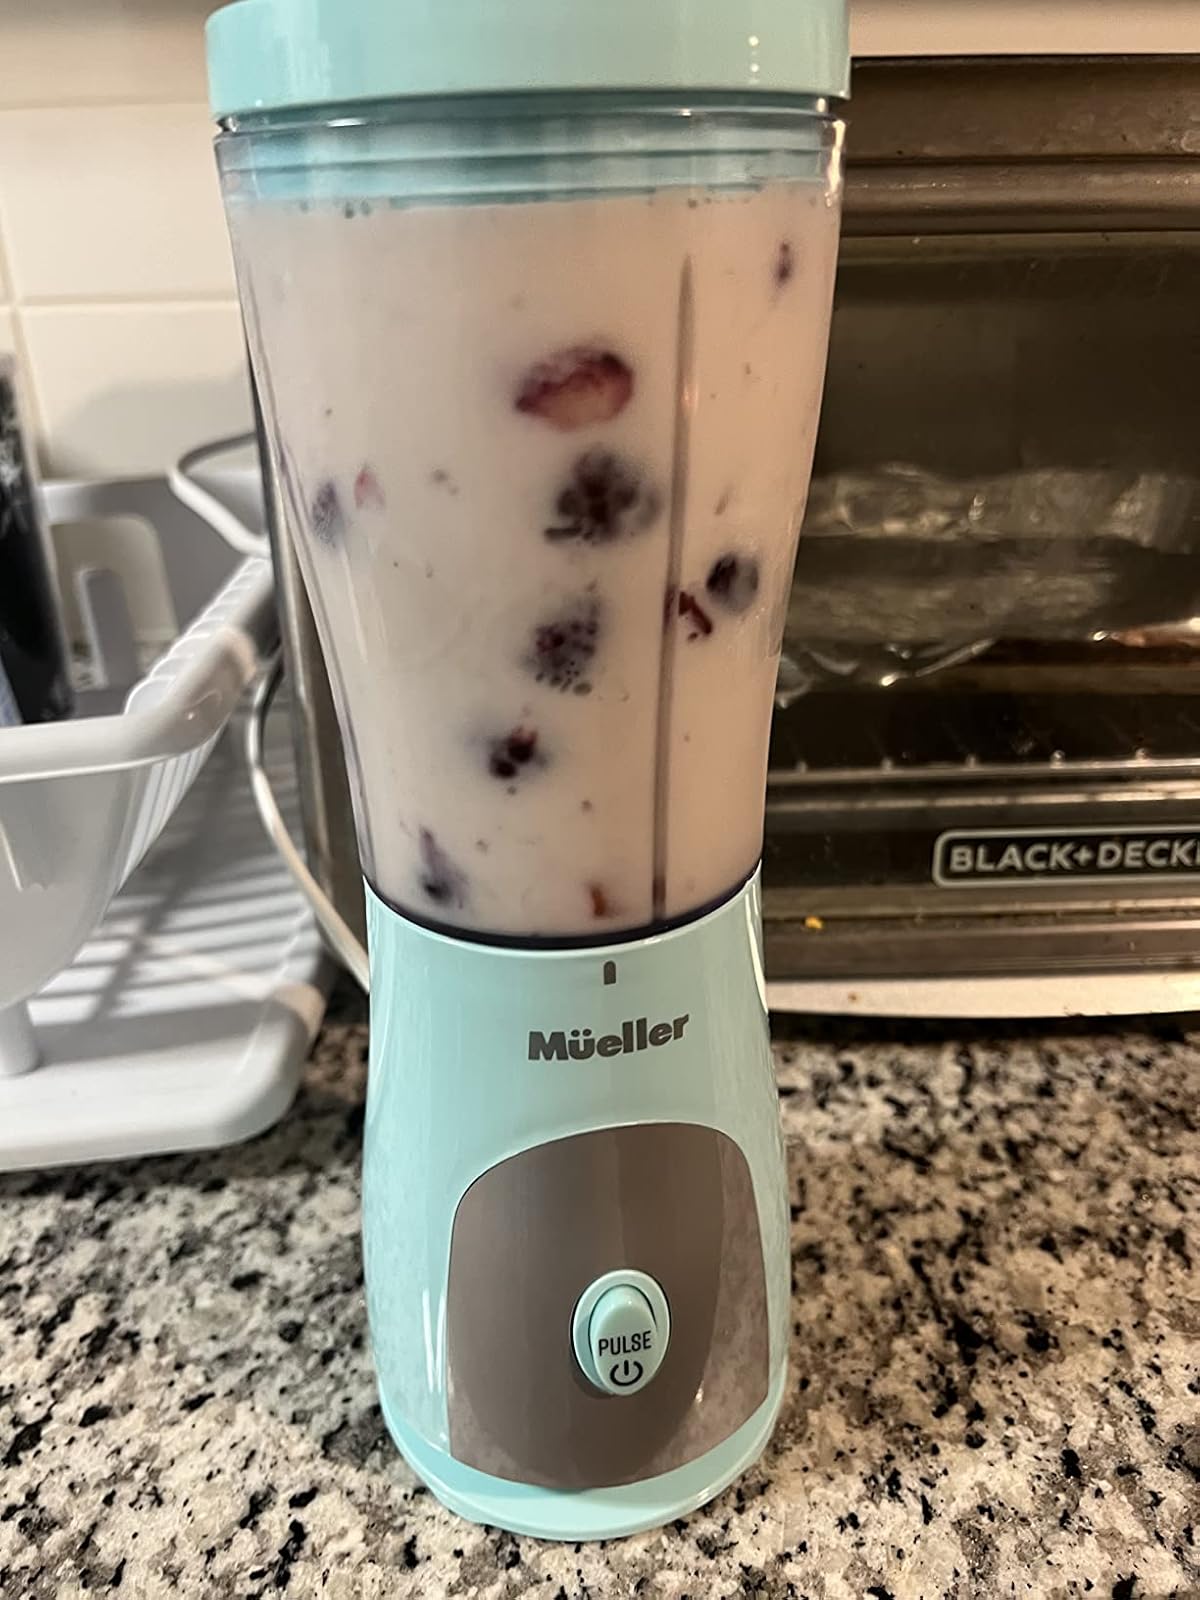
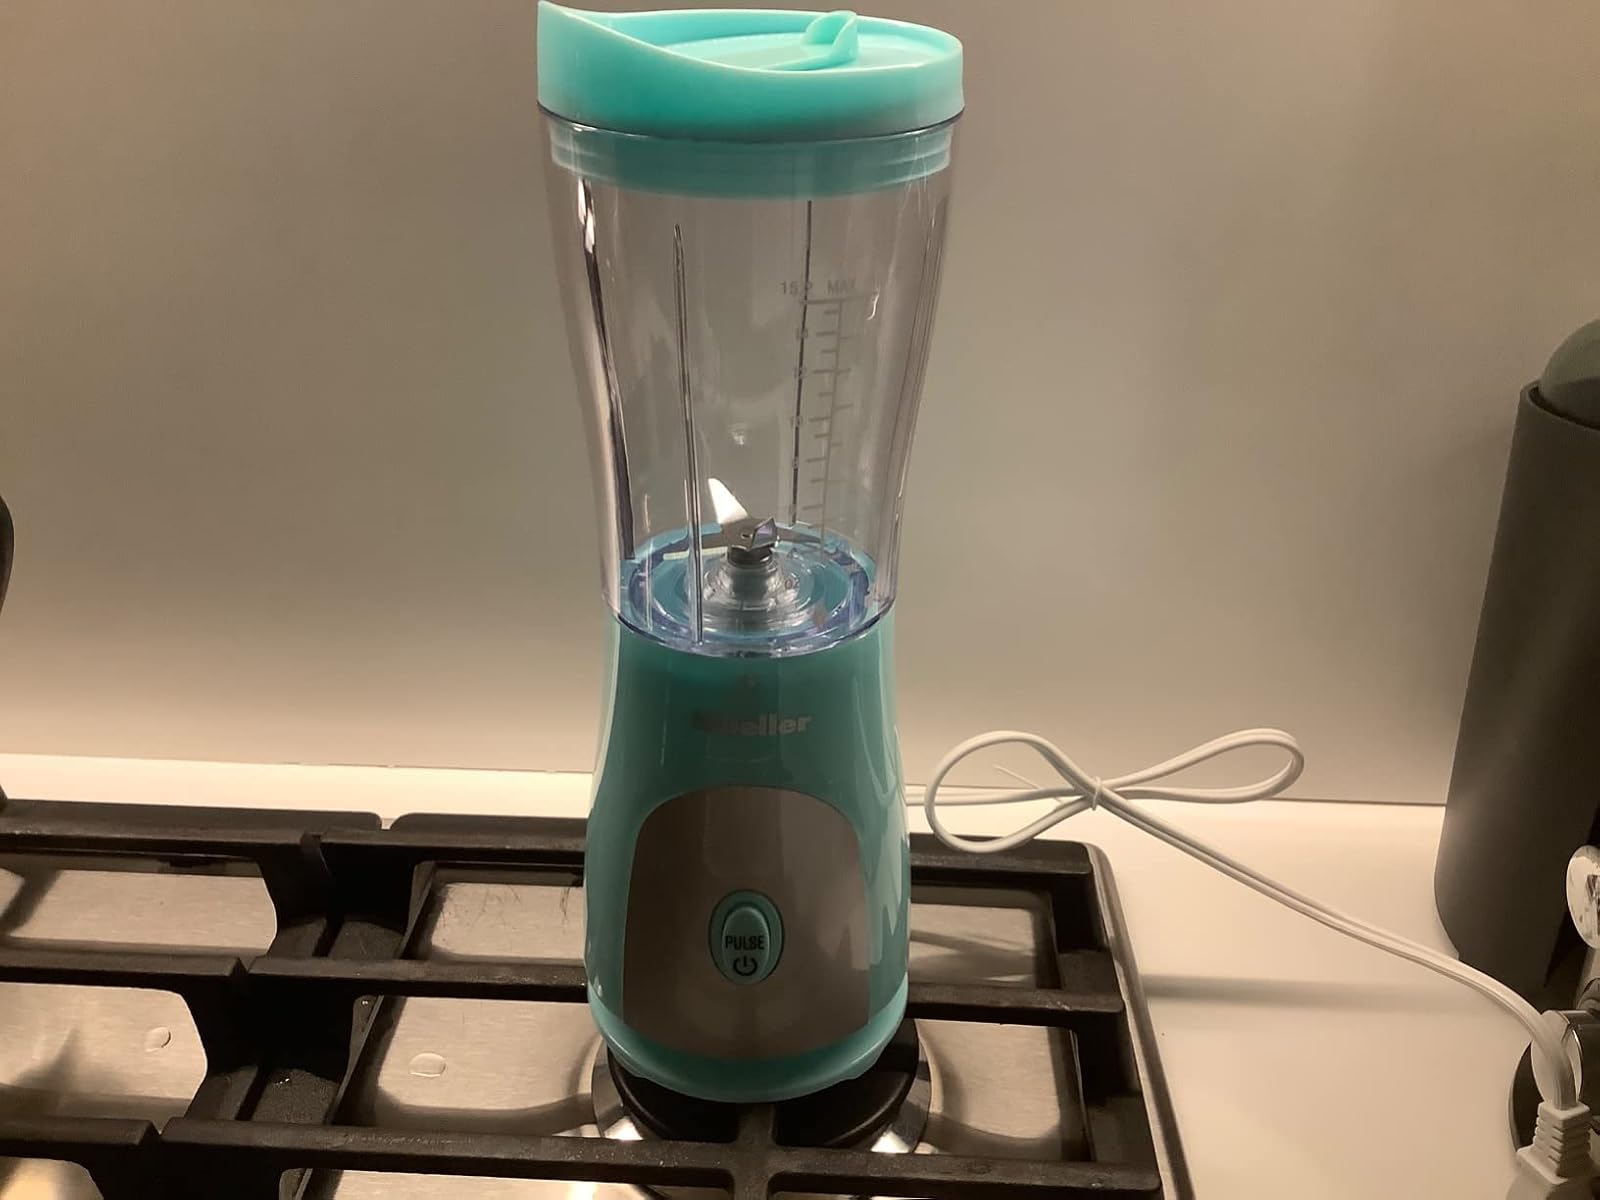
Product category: items_blender
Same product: yes